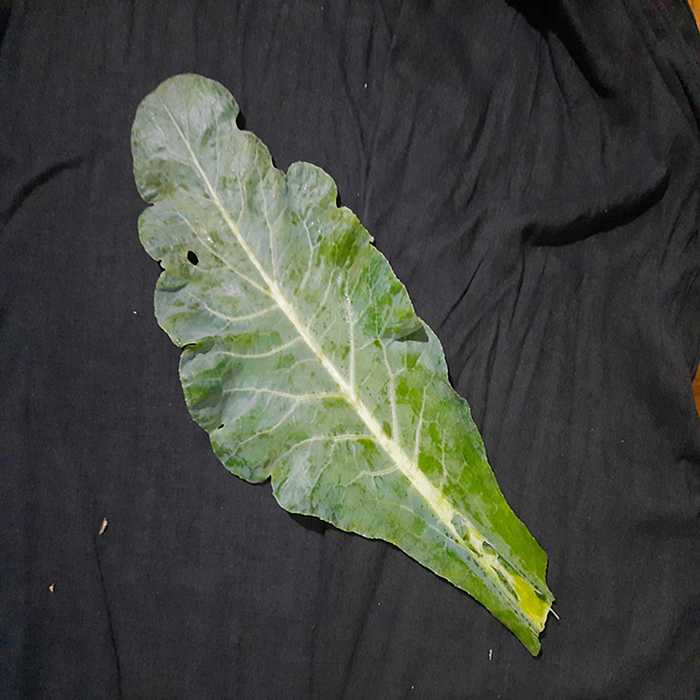
Plant: Cauliflower
Label: Fresh leaf